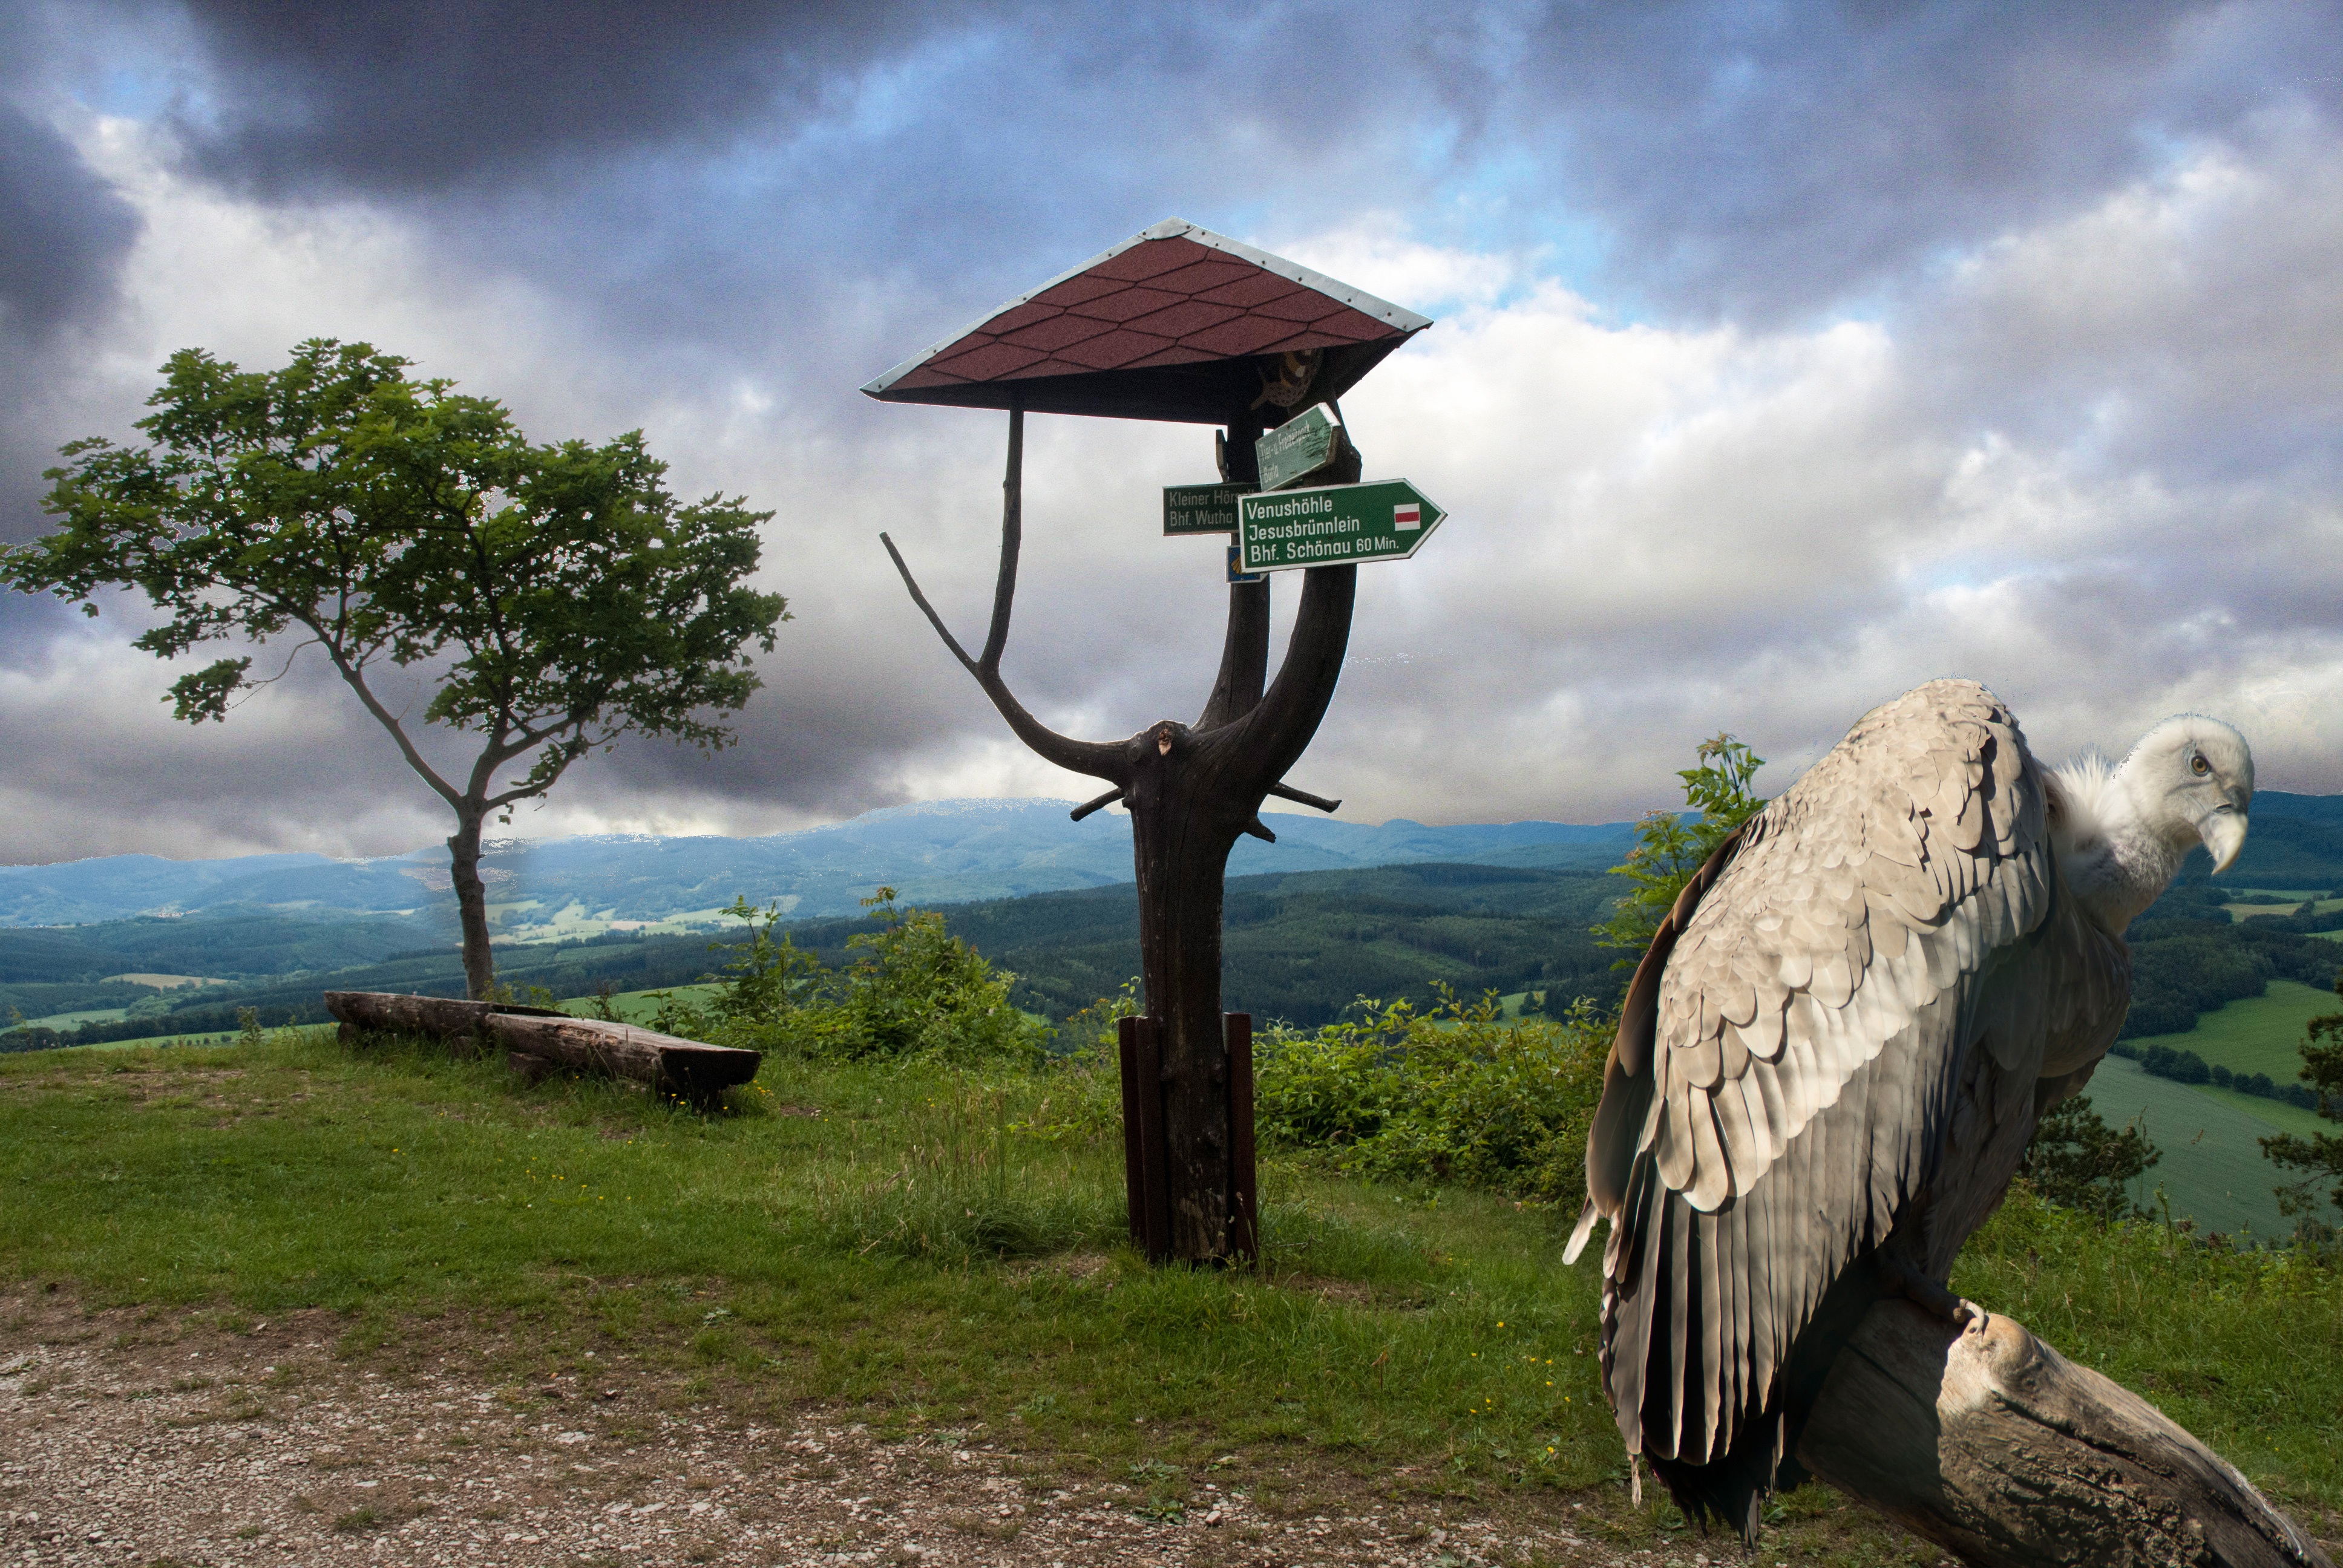
tree, bird, wind, raptor, bird of prey, wild animal, vulture, animal world, falconry, rural area, griffon vulture, scavengers